Alsino and the Condor

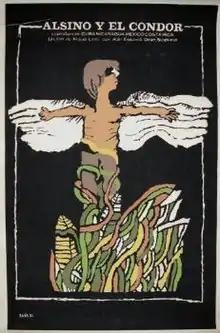
Cuban theatrical release poster

Alsino and the Condor is a 1982 Nicaraguan film directed by Chilean filmmaker Miguel Littín. It was nominated for the Academy Award for Best Foreign Language Film. It won the Golden Prize at the 13th Moscow International Film Festival. The film was a co-production between Nicaragua, Mexico and Cuba. The film is loosely based on the novel "Alsino" by Chilean writer Pedro Prado, and is set during the Nicaraguan Revolution. It starred Dean Stockwell.